Bateria

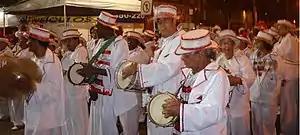
Acadêmicos do Engenho da Rainha Bateria, samba school parade, 2010.

The term bateria means “drum kit” in Portuguese and Spanish. In Brazil, the word is also used for a form of Brazilian samba band, the percussion band or rhythm section of a Samba School.